Santiago Cordero

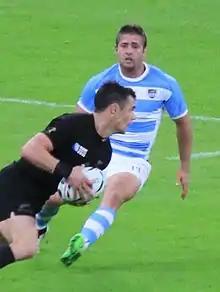
Cordero in 2015

Santiago Cordero (born 6 December 1993) is an Argentine rugby union player currently playing for Irish side Connacht in the United Rugby Championship. He plays as wing or fullback. He also represents Argentina national team, Los Pumas.